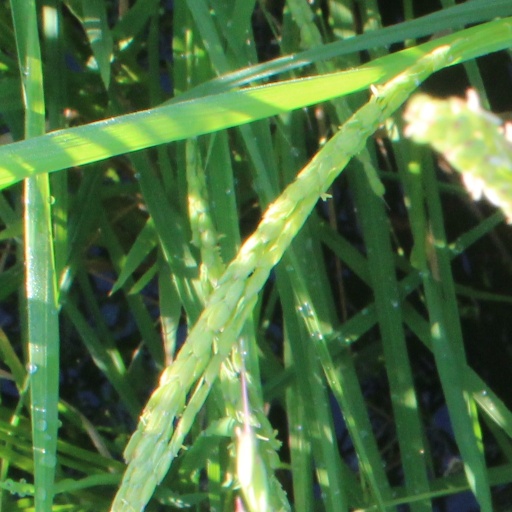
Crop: rice